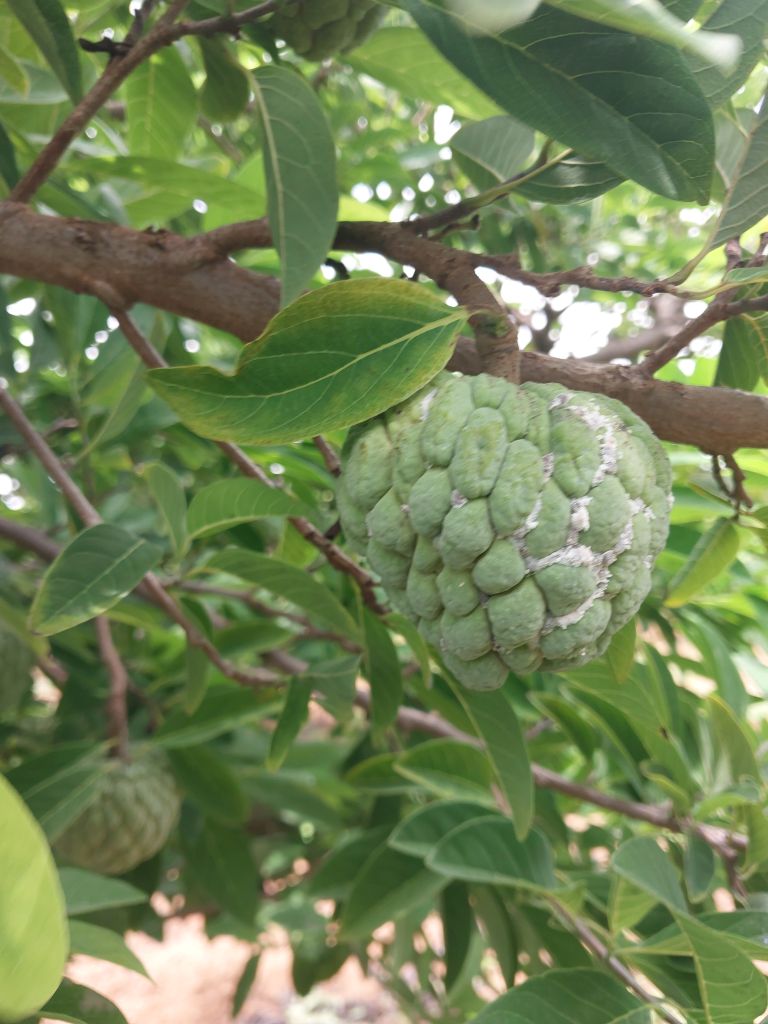
Disease label: Mealy Bug